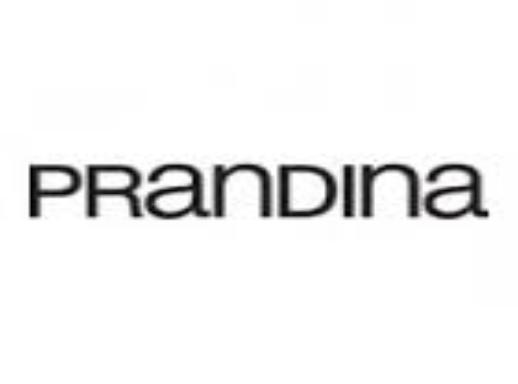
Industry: Necessities